Mohamed Bazoum

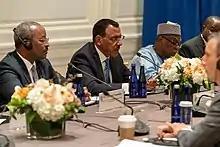
Bazoum at the United Nations General Assembly in New York City in 2022

Bazoum was moved to the post of Minister of State at the Presidency on 25 February 2015. The move was viewed as allowing Bazoum to focus on leading the PNDS in anticipation of Issoufou's bid for re-election in 2016.